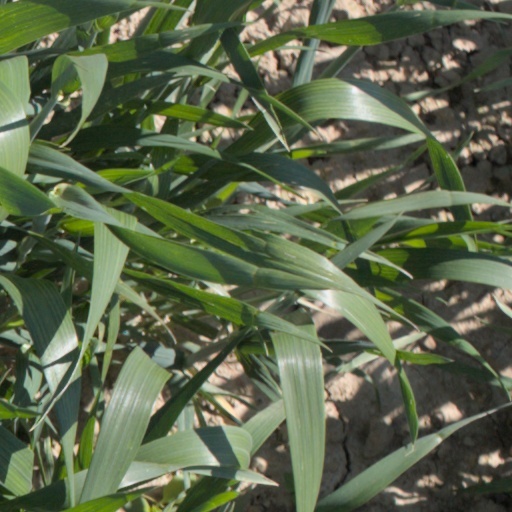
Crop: wheat